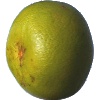
Label: pomelo_sweetie